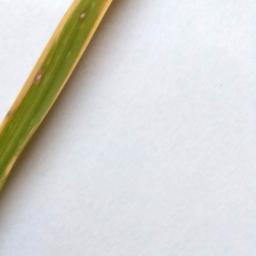
Label: Rice___Leaf_Blast